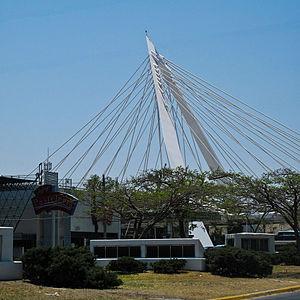
Cet article a pour objet de présenter une liste de ponts remarquables du Mexique, tant par leurs caractéristiques dimensionnelles, que par leur intérêt architectural ou historique.